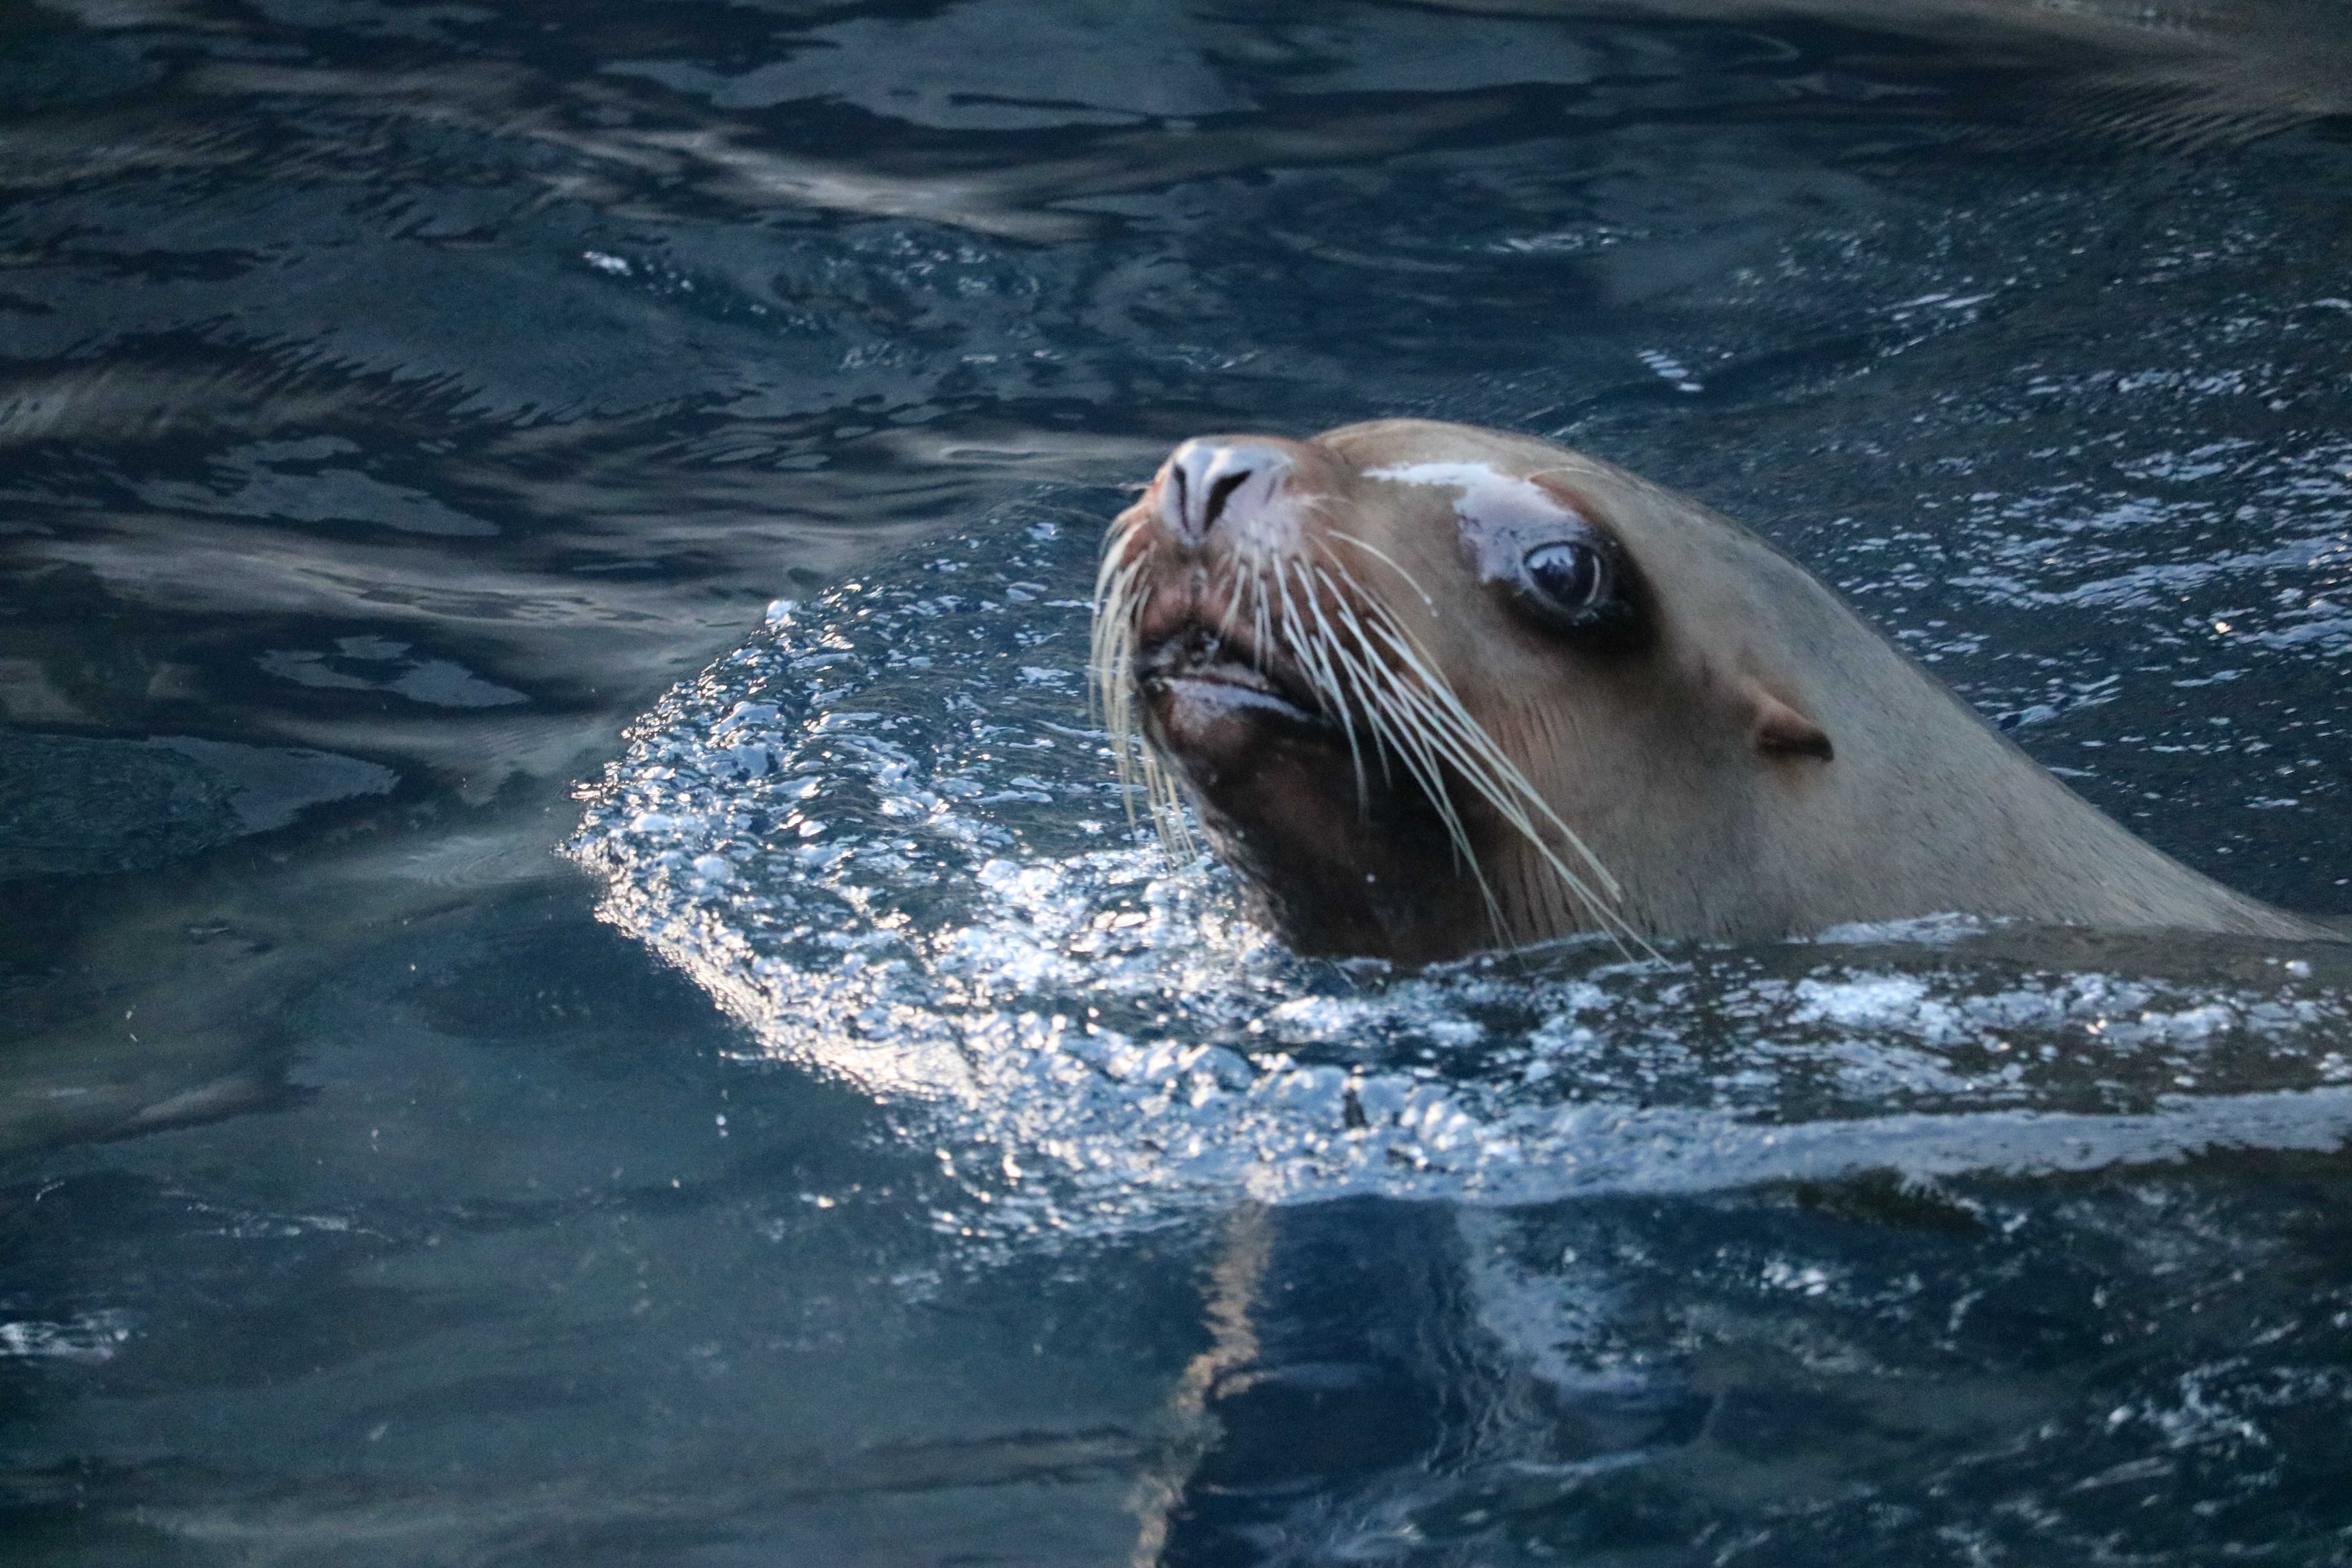
sea, water, animal, biology, mammal, sea lion, aquarium, seals, vertebrate, harbor seal, marine mammal, marine biology, common bottlenose dolphin